Paul Hoecker

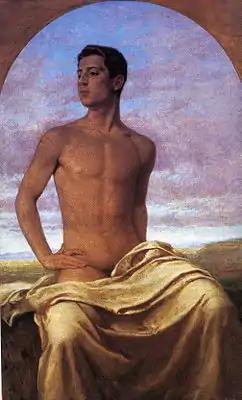
Nino (1904)

In 1882, he took a long journey, which included visits to Paris, the Netherlands, Holstein, the German seaports and then back to Munich, where he became friends with Fritz von Uhde, Bruno Piglhein and Max Liebermann. The next year, he had a display at the Munich International Art Exhibition, then travelled again to Paris and the Netherlands.